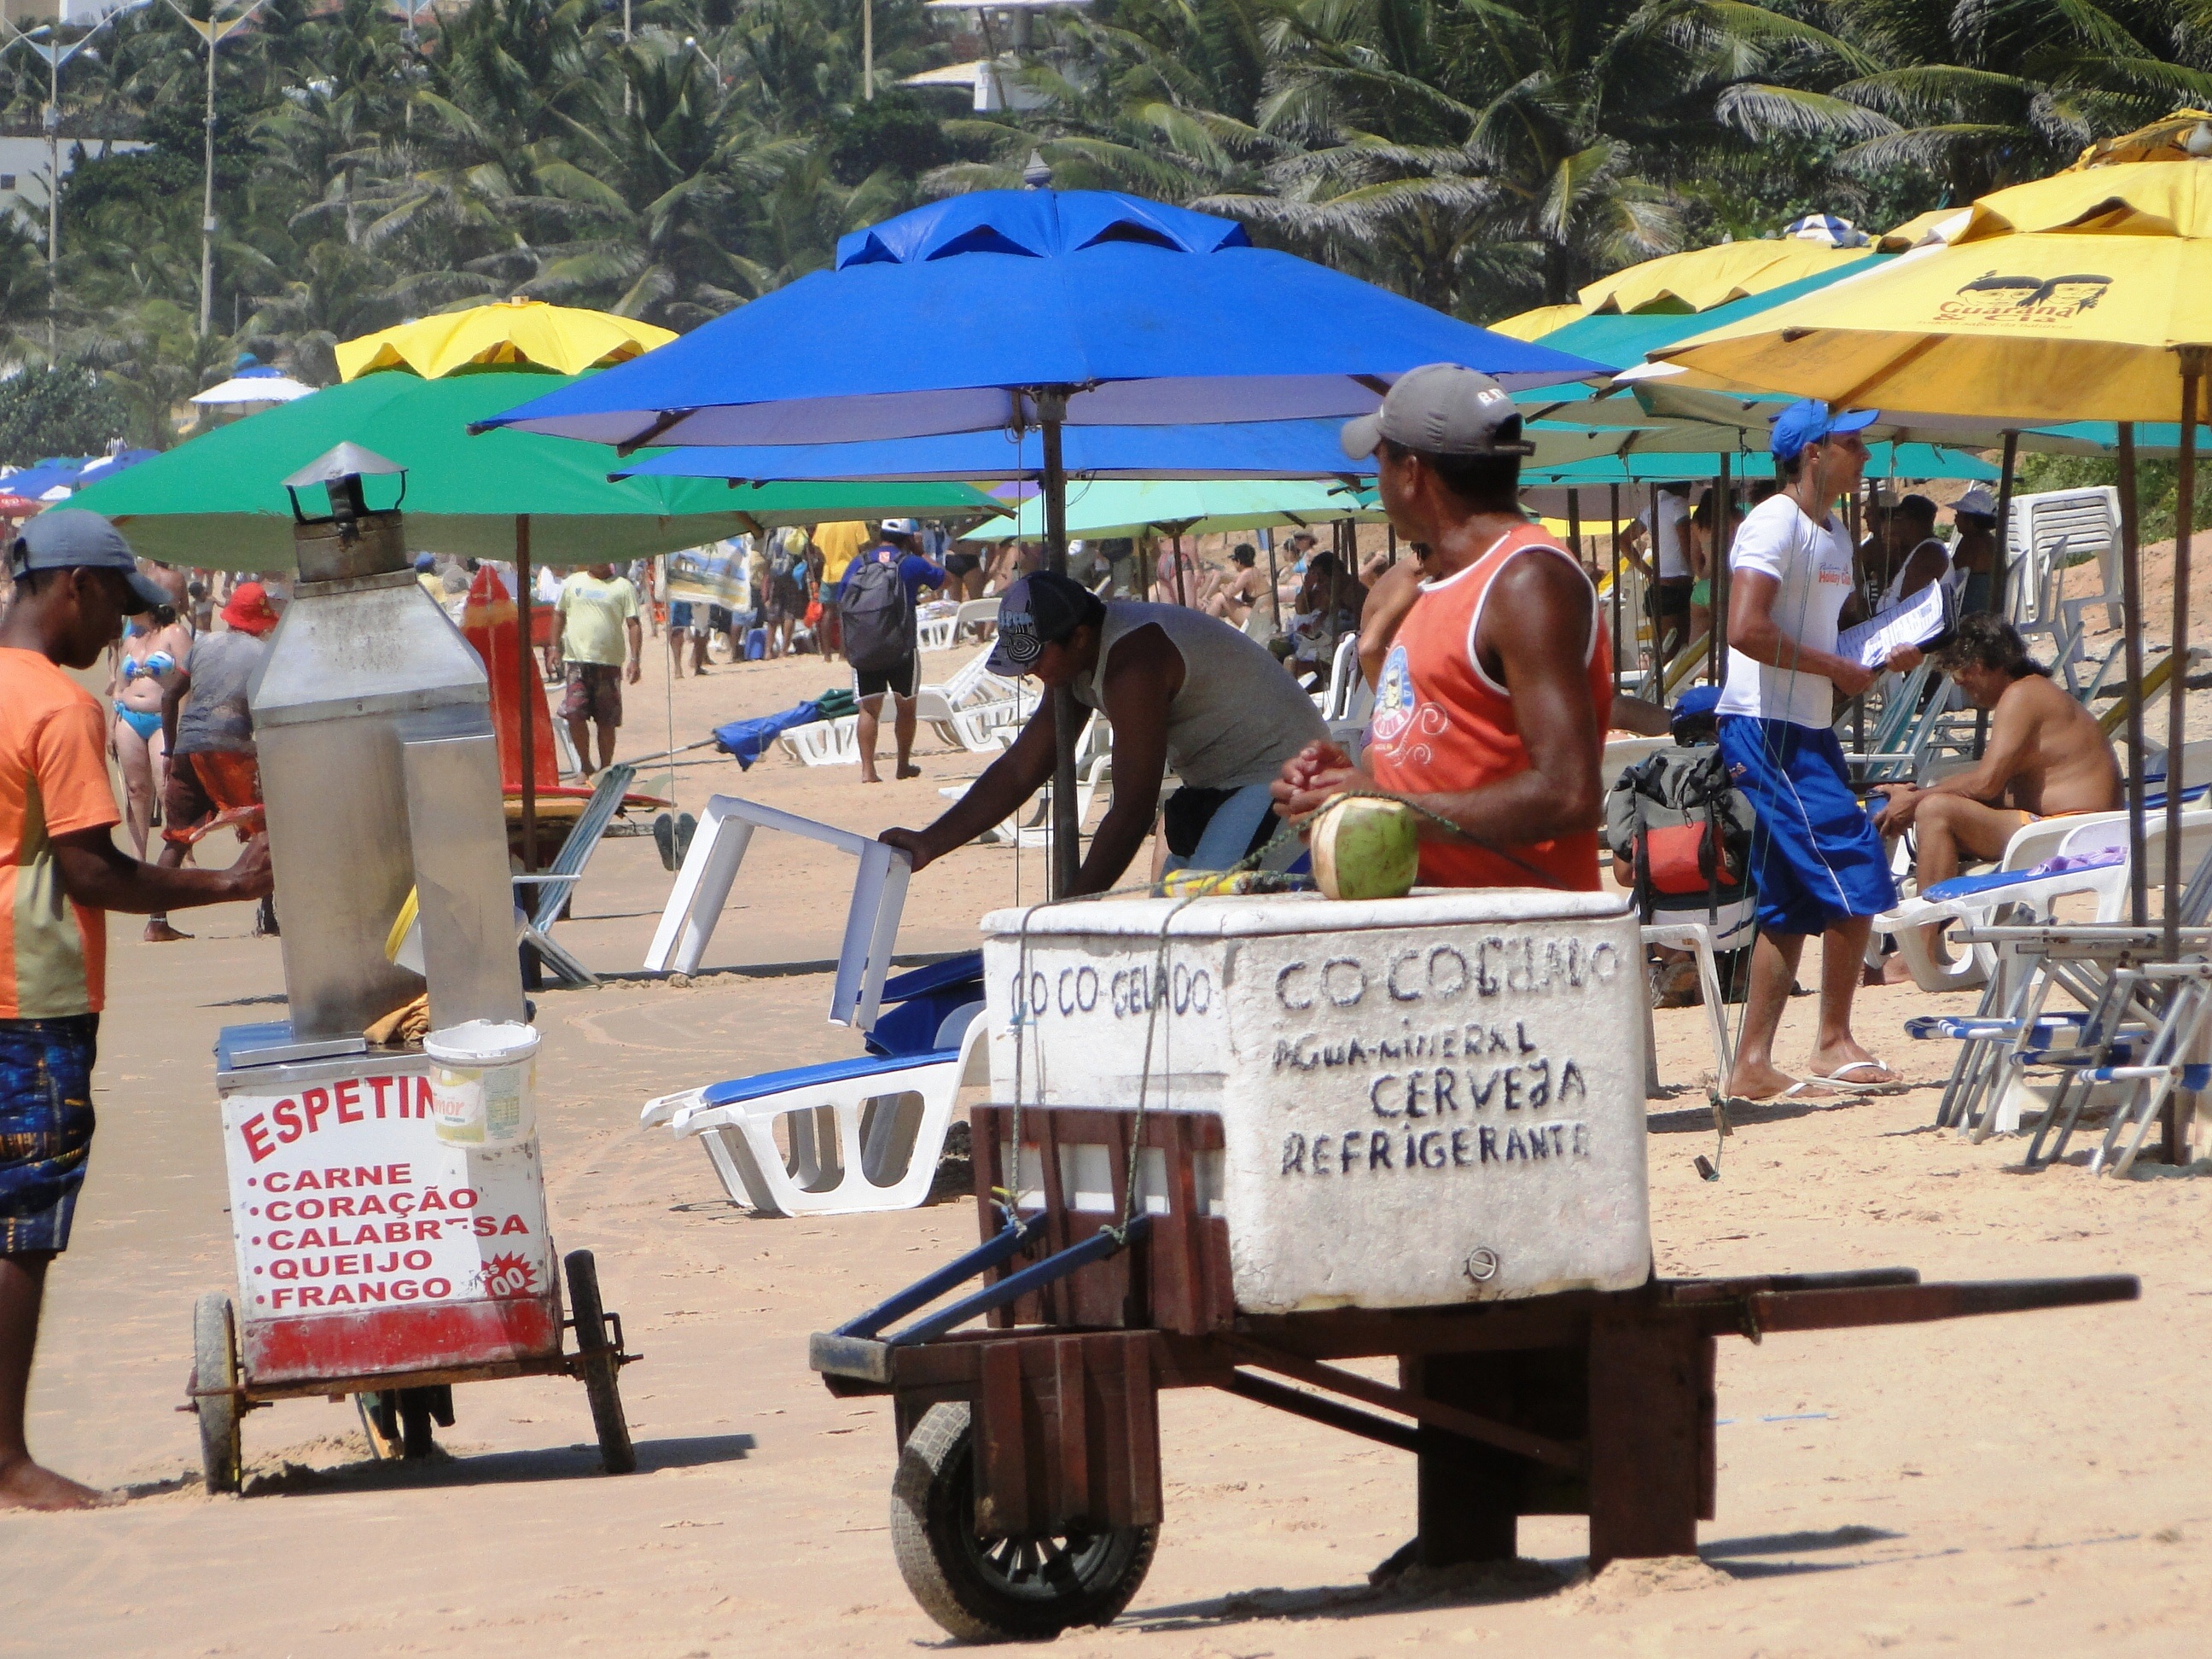
beach, travel, vendor, vehicle, market, brazil, fair, peddling